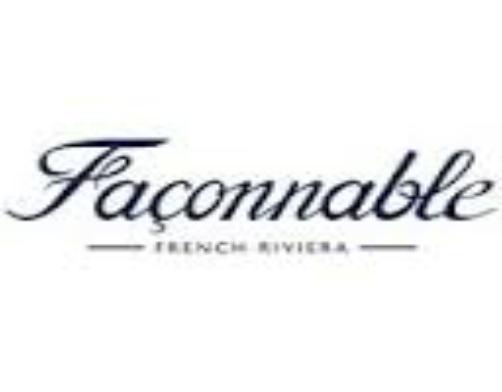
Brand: Faconnable
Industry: Clothes